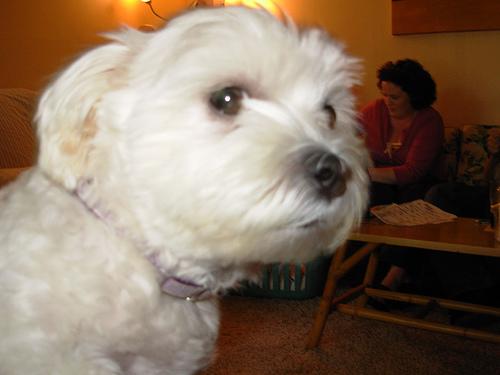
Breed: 249-n000101-Maltese_dog